Mir-433

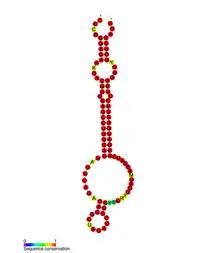
miR-433 microRNA secondary structure and sequence conservation

In molecular biology, mir-433 is a short non-coding RNA molecule. MicroRNAs (miRNAs) function as posttranscriptional regulators of expression levels of other genes by several mechanisms. They play roles in development, metabolism and carcinogenesis.